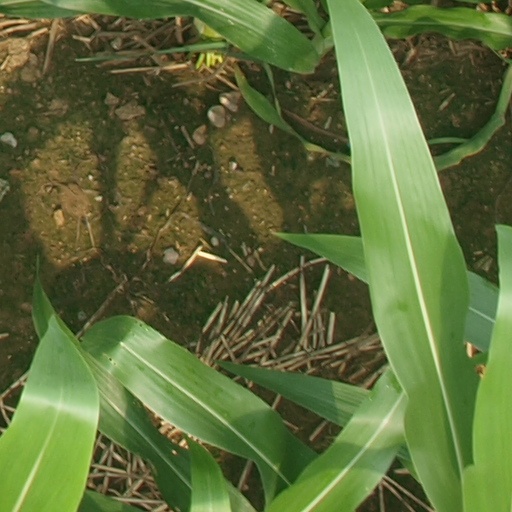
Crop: maize; corn